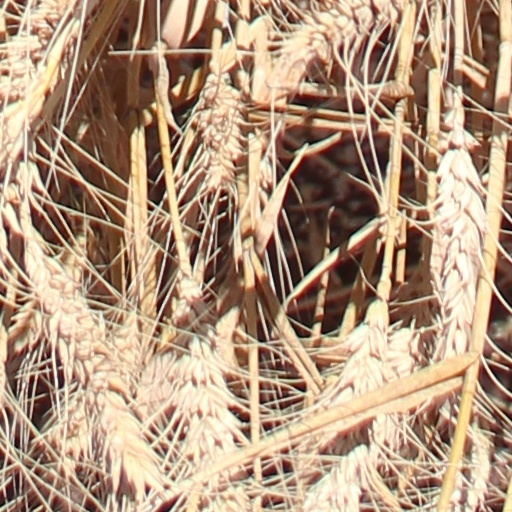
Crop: wheat